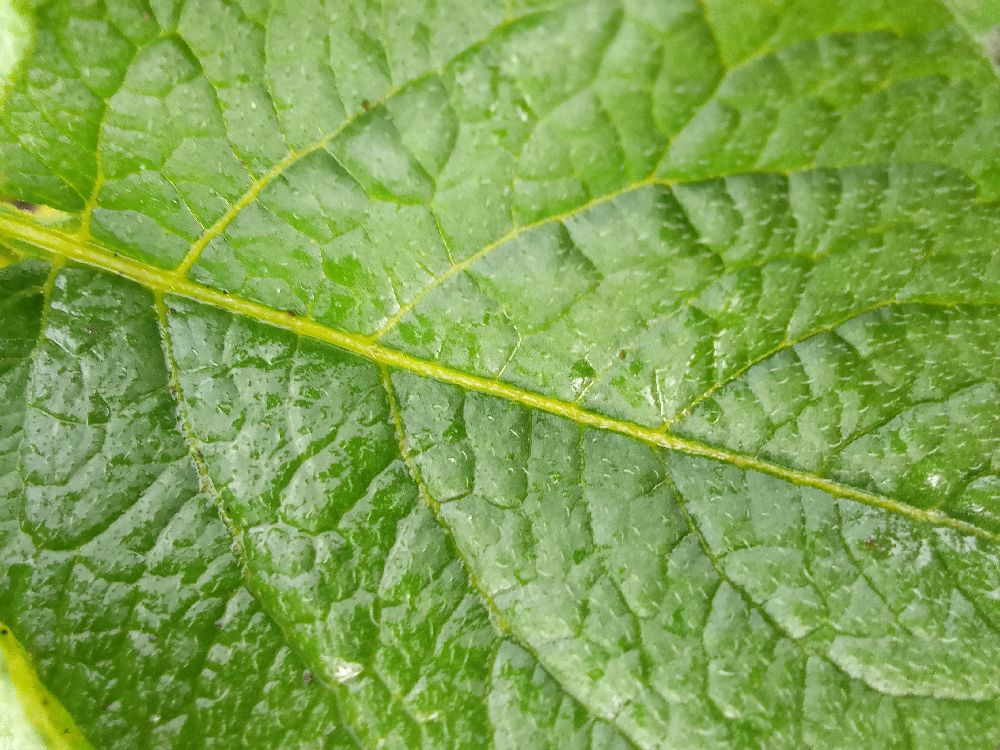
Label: Healthy